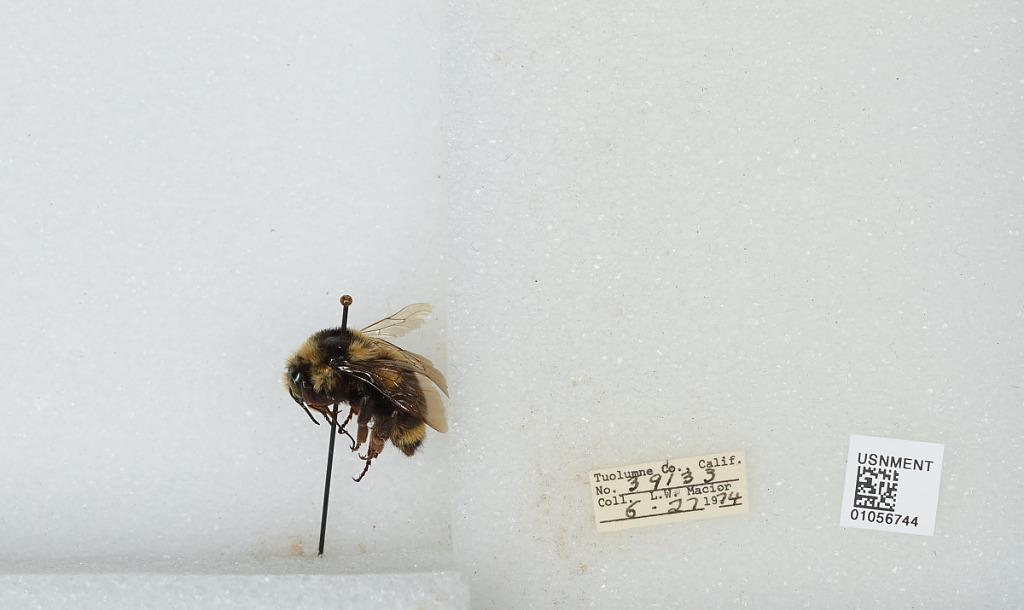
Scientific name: Bombus bifarius nearcticus
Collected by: L. Macior
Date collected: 1974-6-27
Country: United States
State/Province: California
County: Tuolumne
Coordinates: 38.02, -119.93